Bean chip
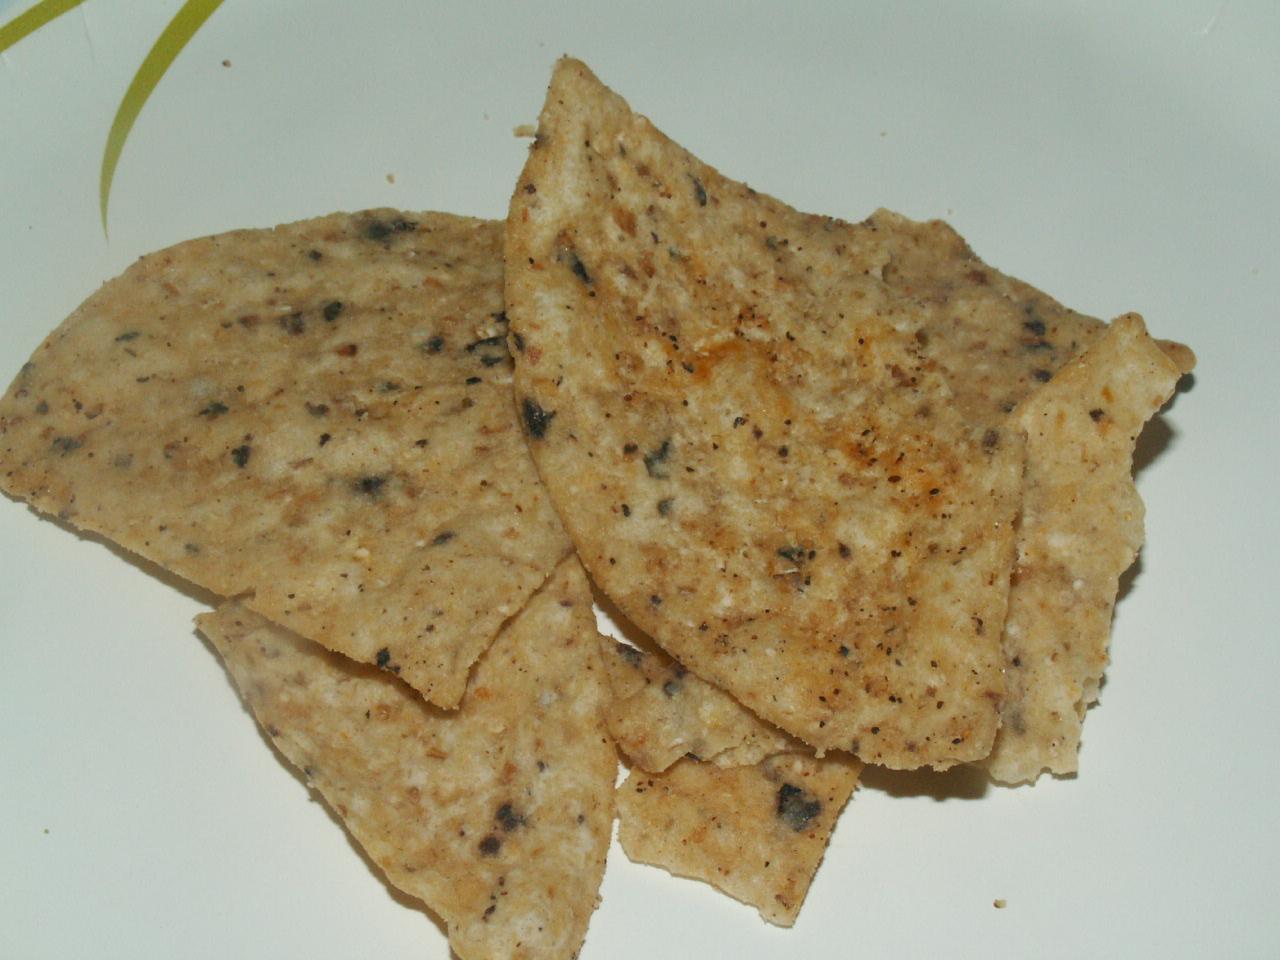
Also known as:
fa - Persian: چیپس لوبیا
jv - Javanese: Kripik buncis
Category: snack (dehydrated food, fried food)
Cuisine: American
Associated cuisines: American
Area: United States
Countries: United States
Region: Northern America, , , ,
This dish consists of chips made primarily from various beans, offering higher fiber and protein than corn or potato chips. They can be deep-fried or baked, often seasoned, and are made by blending soaked beans into a dough, steaming it, and then frying the slices, typically served with dips.